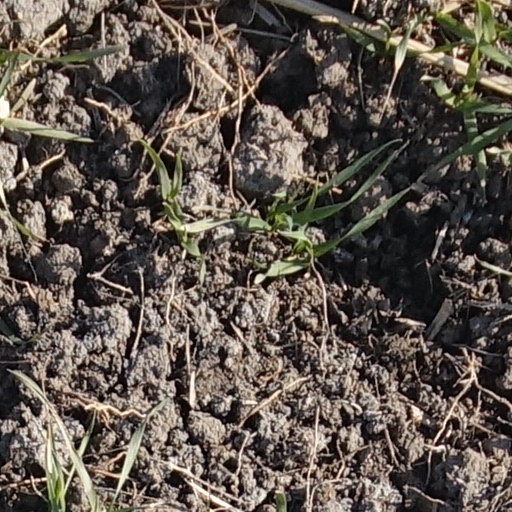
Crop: wheat